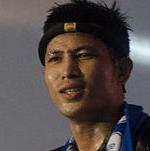
Age: 25